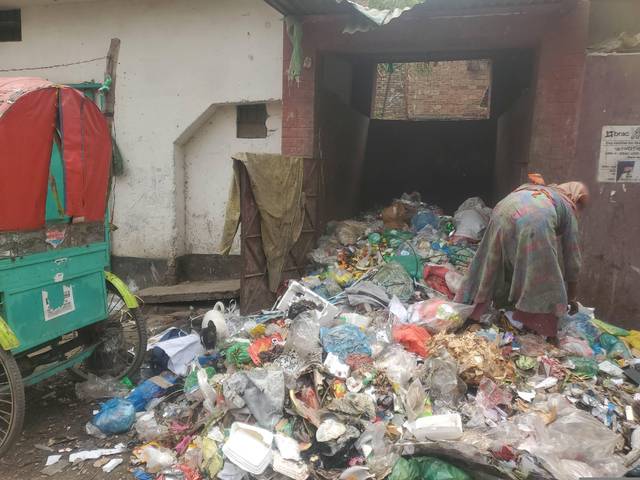
Region: Bangladesh
Coordinates: 23.82, 90.369